List of Empire ships (F)

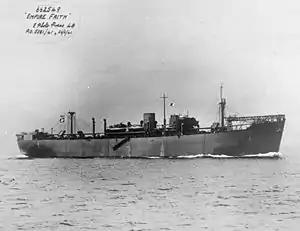
"Empire Faith"

"Empire Faith" was a 7,061 GRT CAM ship which was built by Barclay, Curle & Co. Ltd, Glasgow. Launched on 4 March 1941 and completed in June 1941. Sold in 1946 to Johnston Warren Lines Ltd and renamed "Jessmore". Sold in 1958 to Maritime & Commercial Corporation Ltd, Panama and renamed "Antiope". Sold in 1964 to Global Navigation Co. Inc., Panama, and renamed "Global Venture". Operated under the management of Wah Kwong & Co., Hong Kong. Arrived in August 1971 at Kaohsiung, Taiwan for scrapping.